Kate Shelley

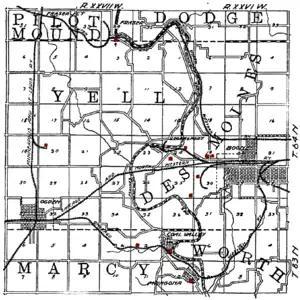
1908 map showing the Chicago and North Western route through Moingona, the southernmost community on the map. The railroad crossed the Des Moines River between Moingona and Honey Creek. (Red dots on the map are coal mines.)

Shelley gained fame due to her heroic actions in the aftermath of the collapse of the Honey Creek bridge near Moingona.